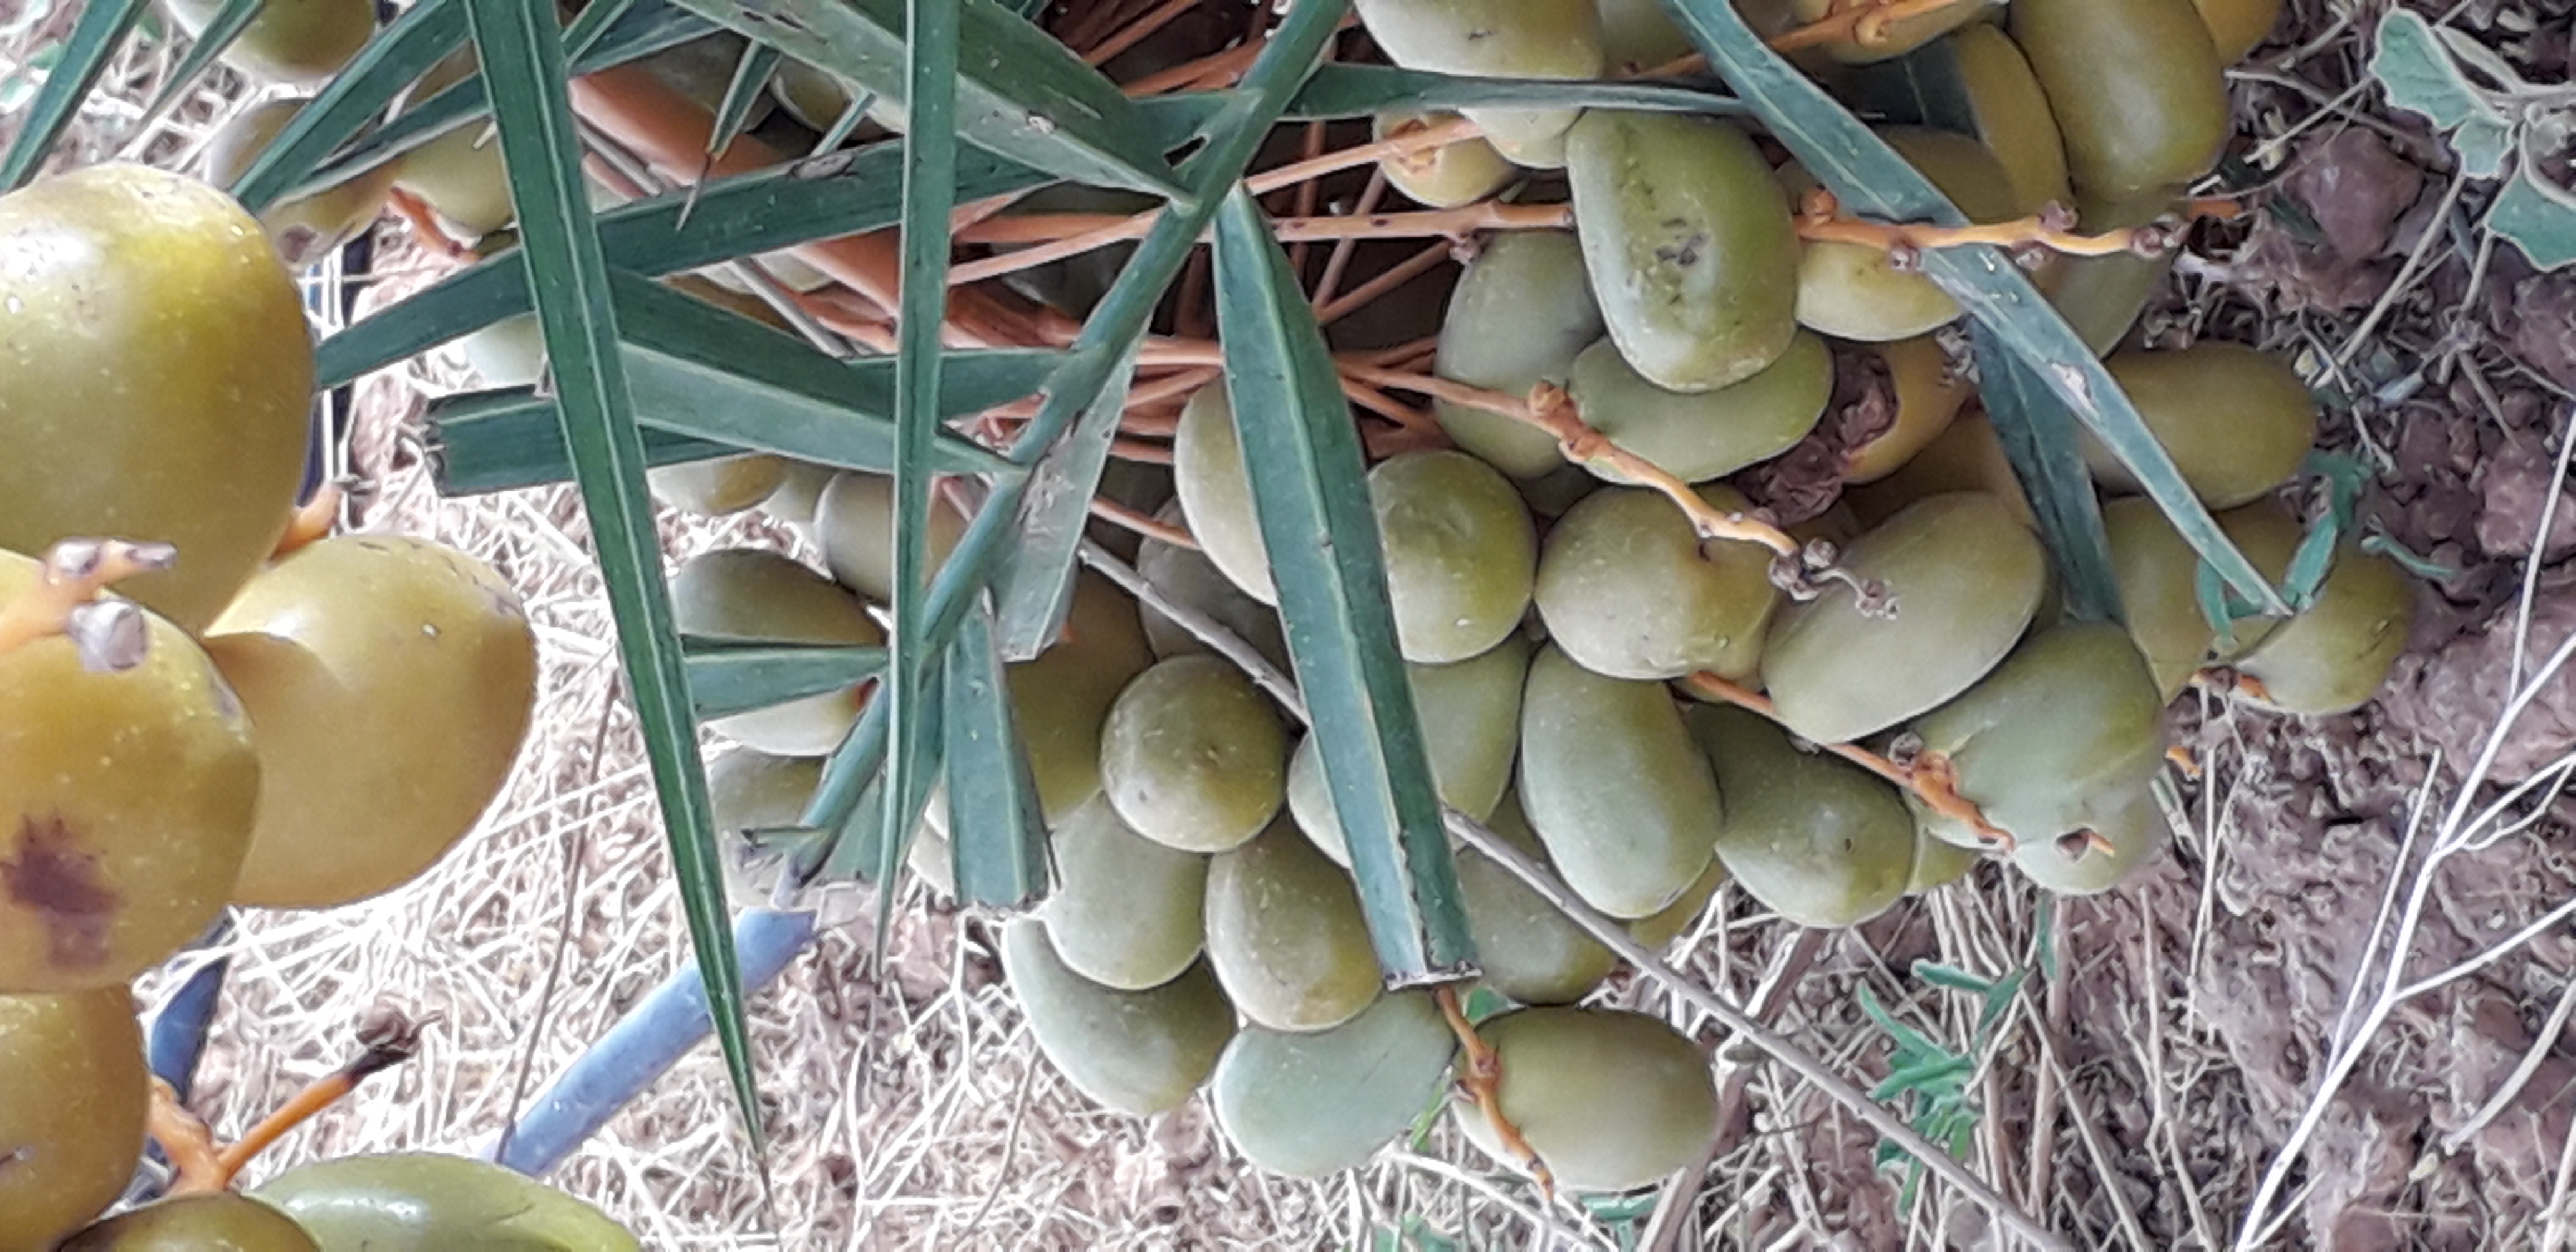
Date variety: Boufagous